Toronto

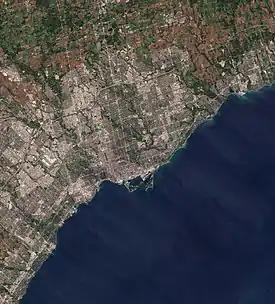
Satellite image of Toronto and the surrounding area in 2018

The city attracted international attention in 2003 when it became the centre of a major SARS (severe acute respiratory syndrome) outbreak. Public health attempts to prevent the disease from spreading elsewhere temporarily dampened the local economy. From August 14 to 17, 2003, the city was hit by a massive blackout which affected millions of Torontonians (it also affected most of Southern Ontario and parts of the United States), stranding some hundreds of people in tall buildings, knocking out traffic lights and suspending subway and streetcar service across the city during those aforementioned days.